Answer in natural language. Which point is closer to the camera taking this photo, point B  or point C? Choose between the following options: B or C
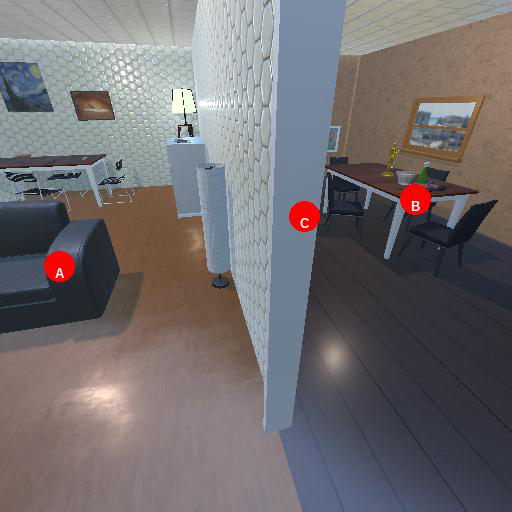
<answer>C</answer>